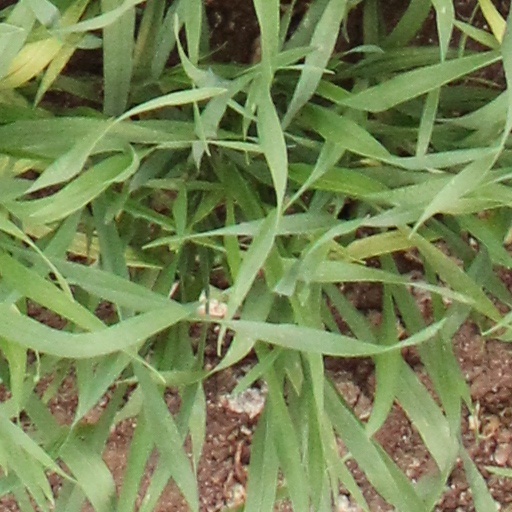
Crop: wheat